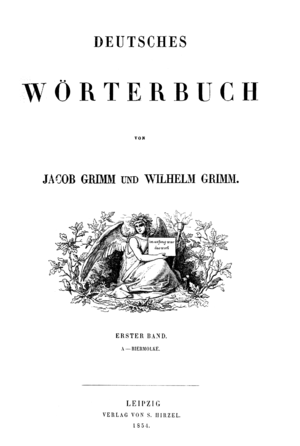
Tysk (sprog) / Historie
Titelblad fra første bind af Grimms tyske ordbog.
Tysk er et vestgermansk sprog, der afleder størstedelen af sit ordforråd fra den germanske gren af den indoeuropæiske sprogfamilie. Flere tyske ord stammer fra latin og græsk, og nogle få er låneord fra fransk og engelsk. Blandt de sprog, som har mest til fælles med tysk er Afrikaans, hollandsk, engelsk, frisisk og Letzeburgsk. Ligesom flere af dem har det tyske sprog tre grammatiske køn og tre vokaler med umlaut foruden de 26 standardbogstaver i det latinske alfabet. Bogstavet ß, findes kun på tysk.